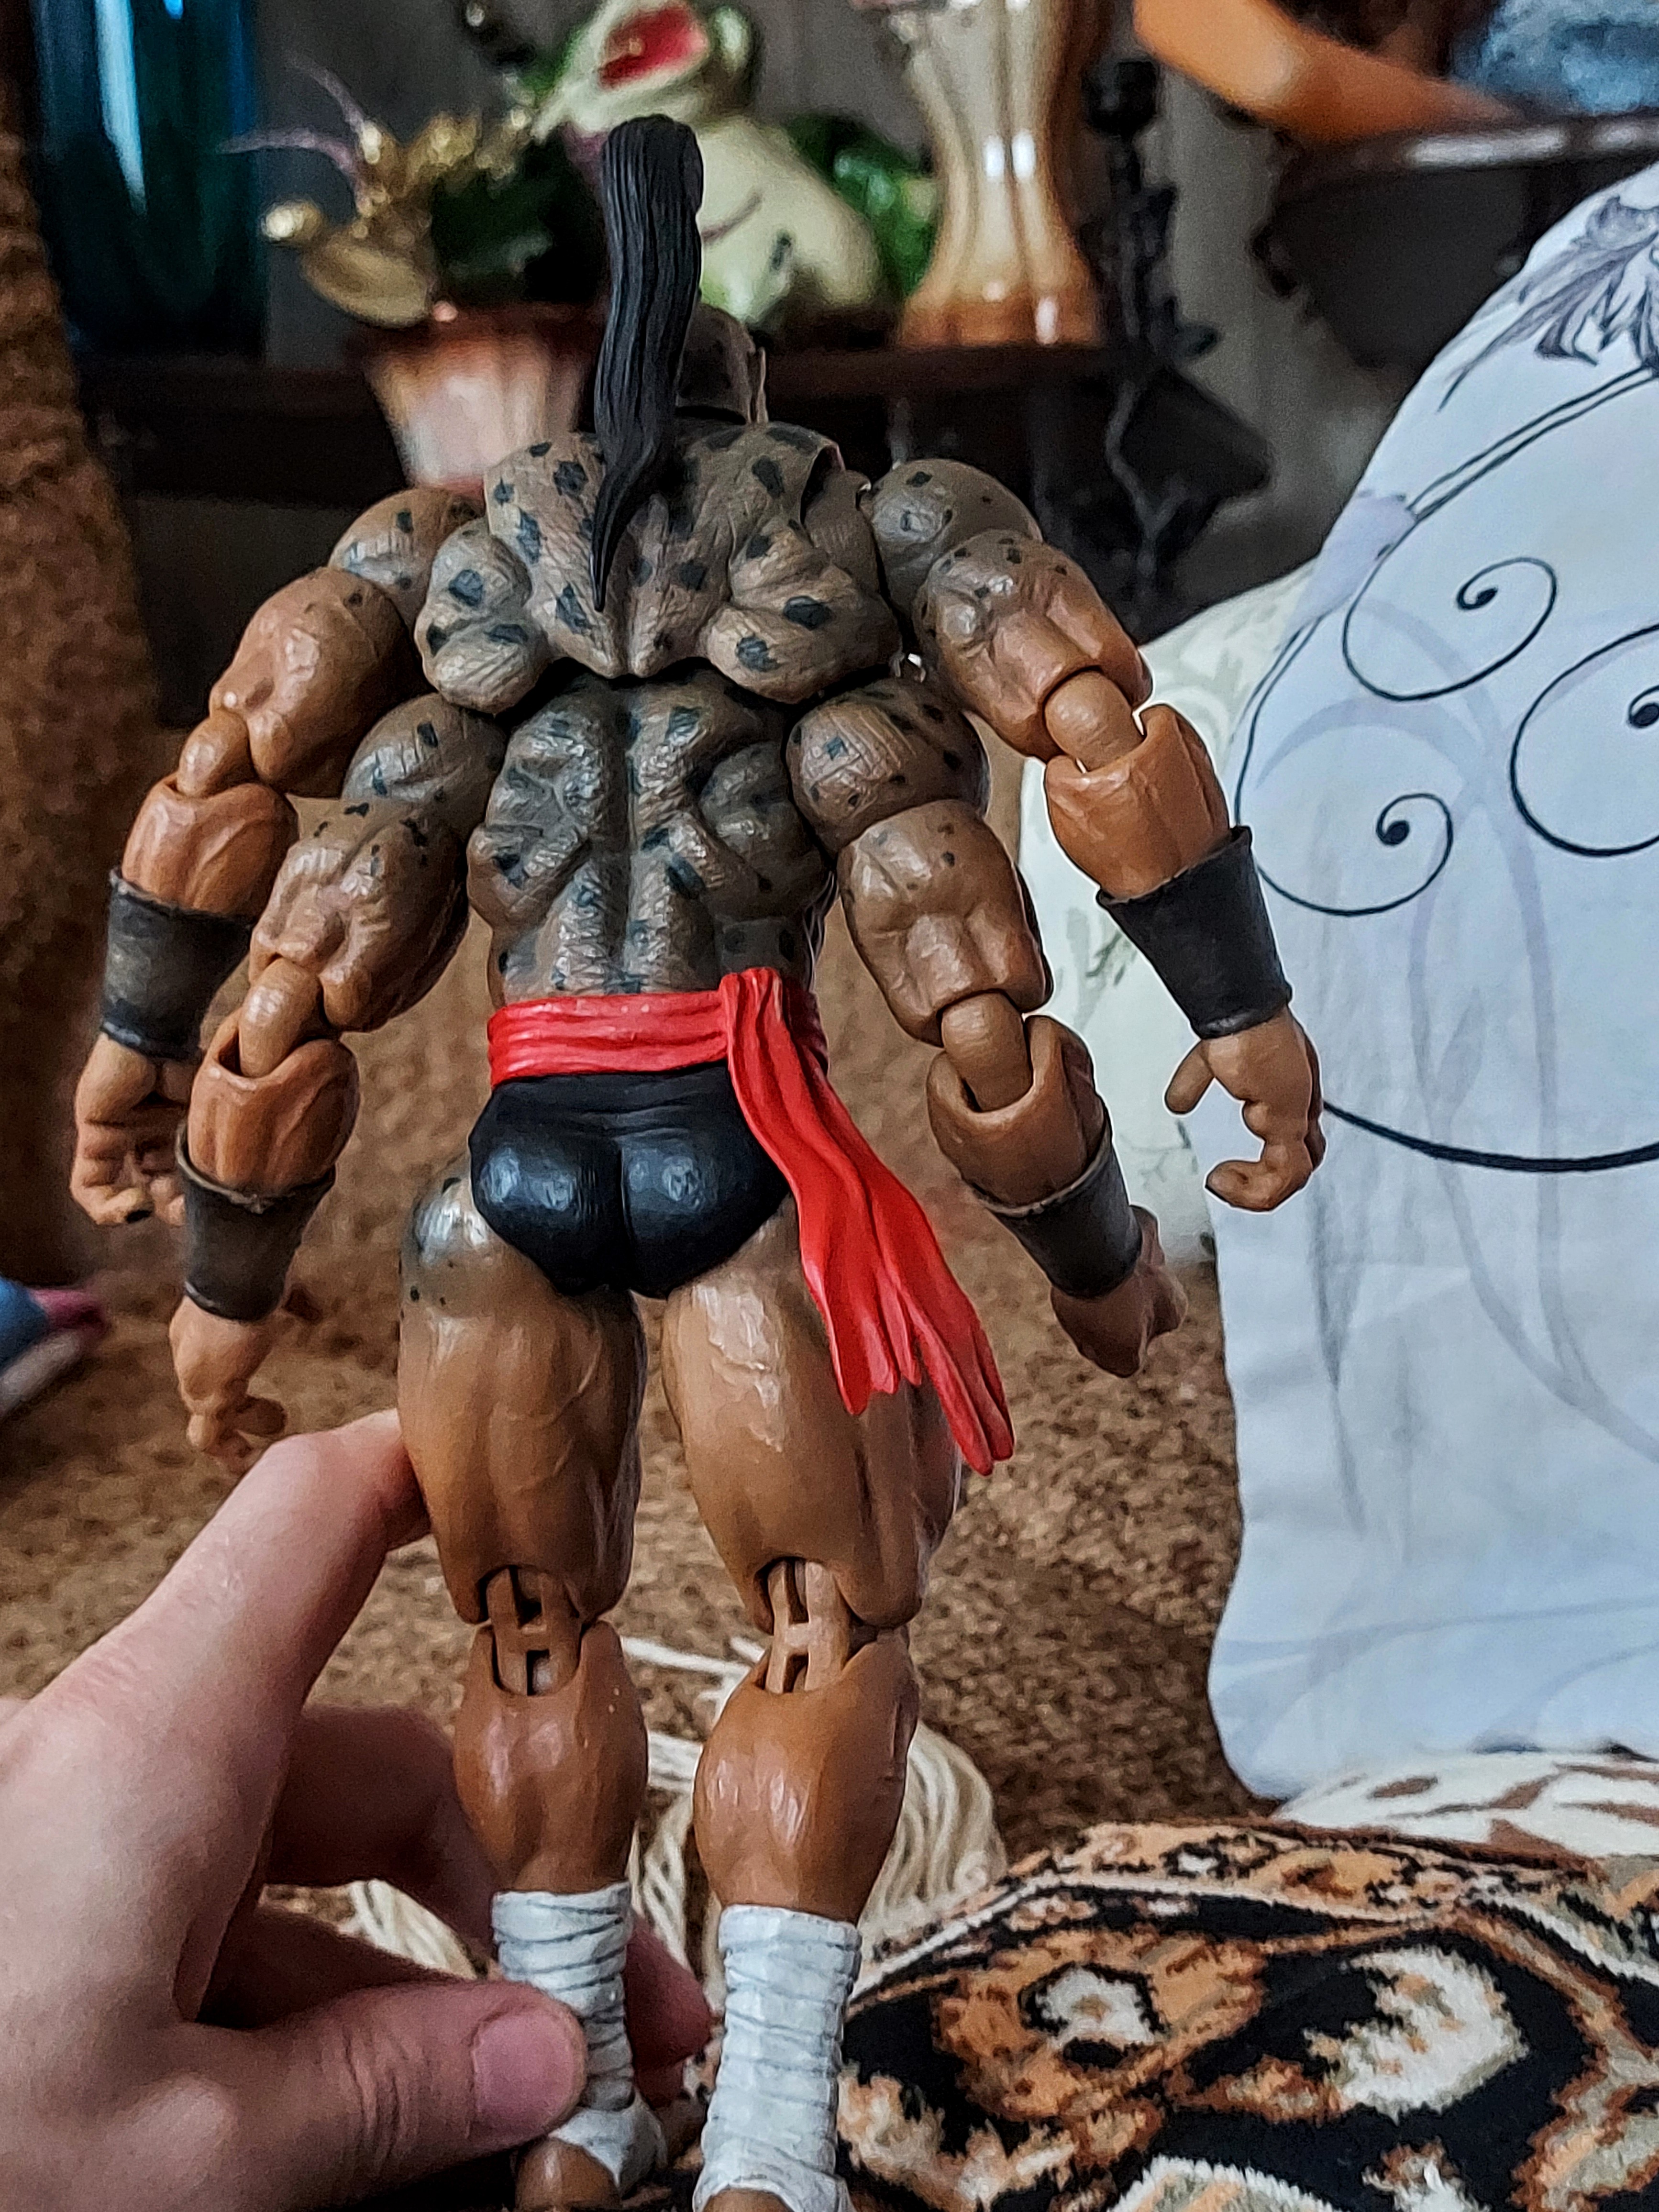
Shokan, storm, collectibles, warrior, fighter, action, figure, joint, gesture, finger, thigh, art, chest, toy, fun, human leg, cg artwork, event, Barechested, fictional character, fiction, mythology, flesh, illustration, visual arts, animation, metal, costume, action figure, pattern, collection, comics, nail, figurine, vacation, abdomen, hero, armour